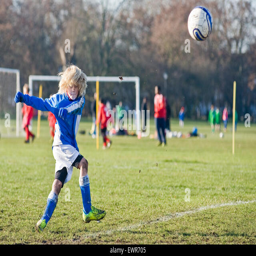
a young boy plays football for his local team